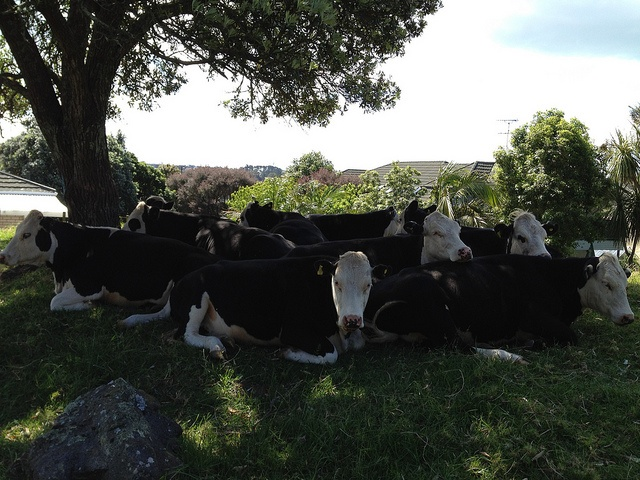
A herd of cows are laying in the shade of a tree.
A herd of cattle laying on a green grass covered field.
A group of cows are staring in different directions as they all sit on the grass together in front of a tree.
some black and white cows are laying on the grass
Cows are laying in the grass closely under the tree.